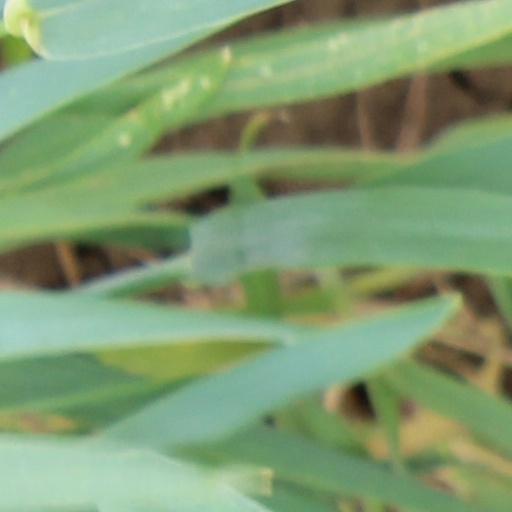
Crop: wheat